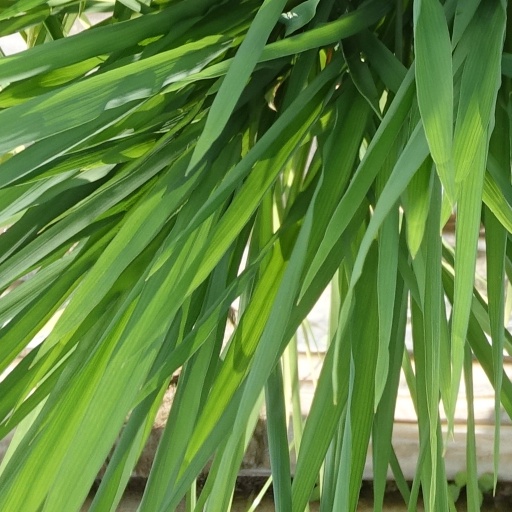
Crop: rice